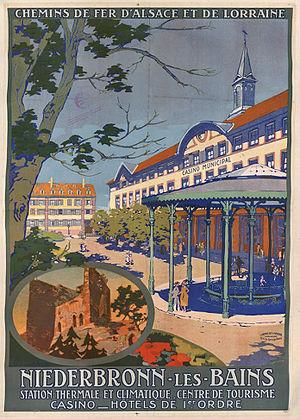
Chemins de fer d'Alsace et de Lorraine. Niederbronn-les-Bains
L’Administration des chemins de fer d’Alsace et de Lorraine était une administration de l’État français créée en 1919. Elle gérait et exploitait le réseau ferroviaire d'Alsace-Lorraine et, à titre provisoire, le réseau ferroviaire Guillaume-Luxembourg. Elle disparait avec la création de la Société nationale des chemins de fer français le 1ᵉʳ janvier 1938.
Niederbronn-les-Bains est une commune française située dans le département du Bas-Rhin, en région Grand Est.
Le casino de Niederbronn-les-Bains est un établissement de jeu situé dans la station thermale historique de Niederbronn-les-Bains, au nord du département français du Bas-Rhin, à une trentaine de kilomètres de la frontière allemande. Il fait aujourd'hui partie du groupe Barrière.